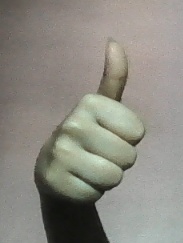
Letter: aleff